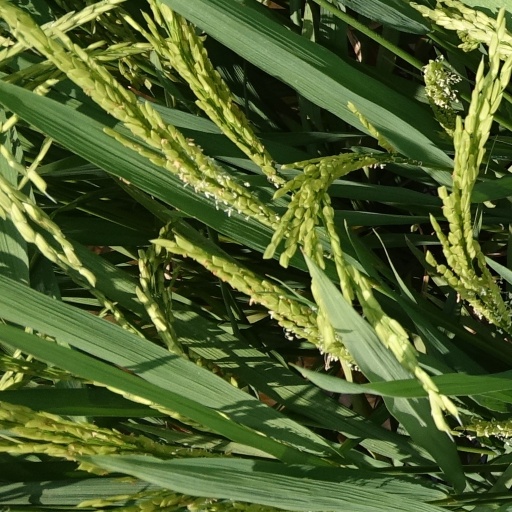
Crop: rice